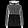
Label: Coat